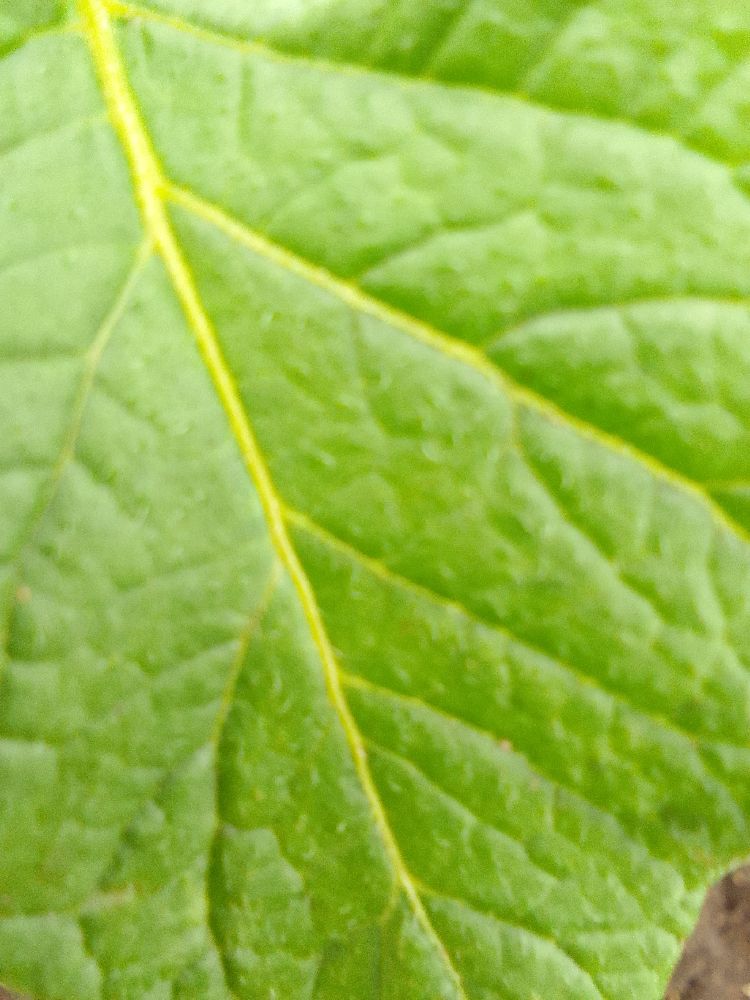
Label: Healthy